History of Speyer

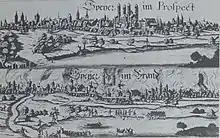
Speyer before and during the fire of 1689. Two etchings on a pamphlet by Johann Hoffmann, Nuremberg, 1689

On 23 May, General Duras ordered the city to be evacuated within one week. He let the people believe that the city would not be put to the torch. Four days later, Montclar announced to the bishop that he had received orders to burn the whole city except the cathedral. Not so happy about this order, the French generals supplied the citizens with carts to move their belongings. Whatever was left they were allowed to store in the cathedral. The cathedral chapter had the cathedral treasure brought to safety in Mainz. The French did not want the people to flee across the Rhine and offered them resettlement areas in Alsace and Lorraine including free building lots, 10 years no tax and support for transportation. As in Heidelberg and Mannheim, only few accepted this offer.